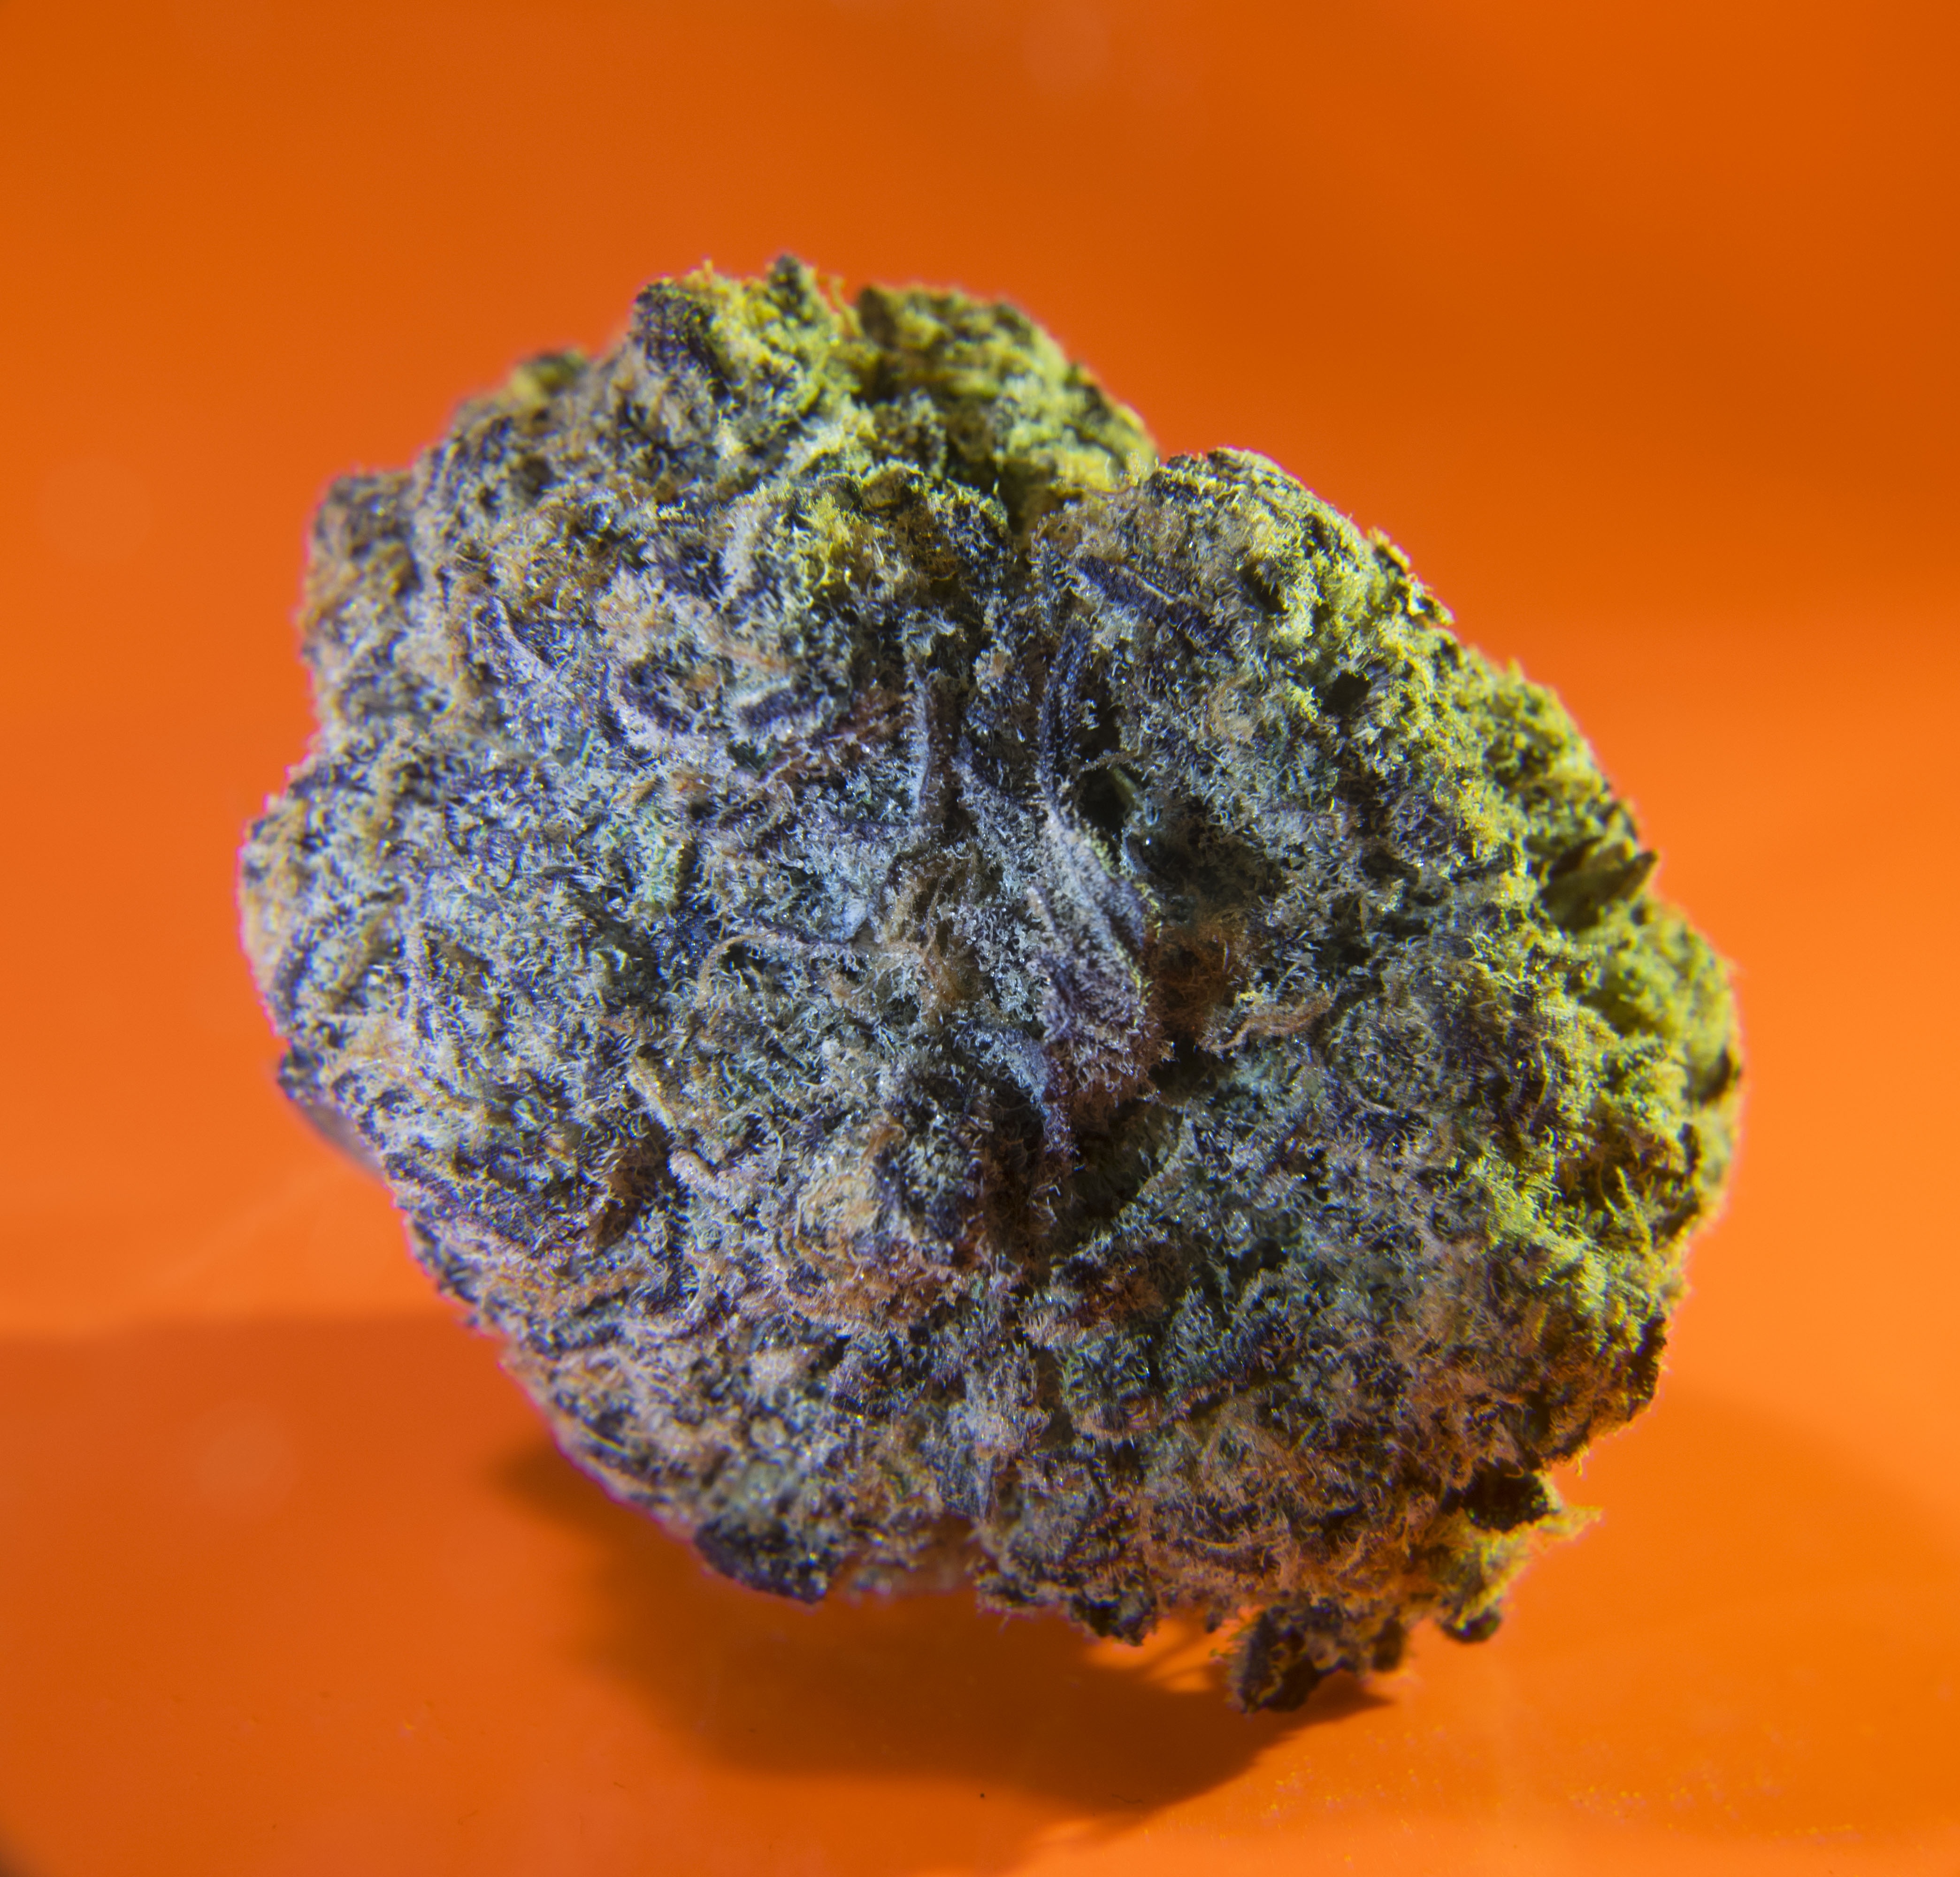
grass, rock, plant, leaf, flower, pot, food, green, herb, produce, soil, medicine, weed, close up, bud, mineral, marijuana, hemp, medication, macro photography, cannabis, ganja, flowering plant, thc, land plant, psychoactive